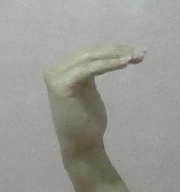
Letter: haa